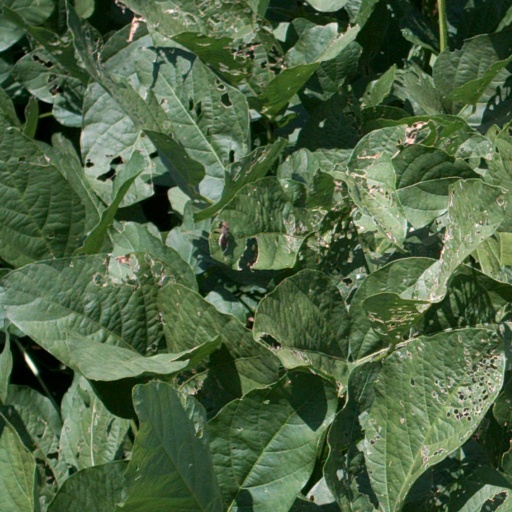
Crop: soybean